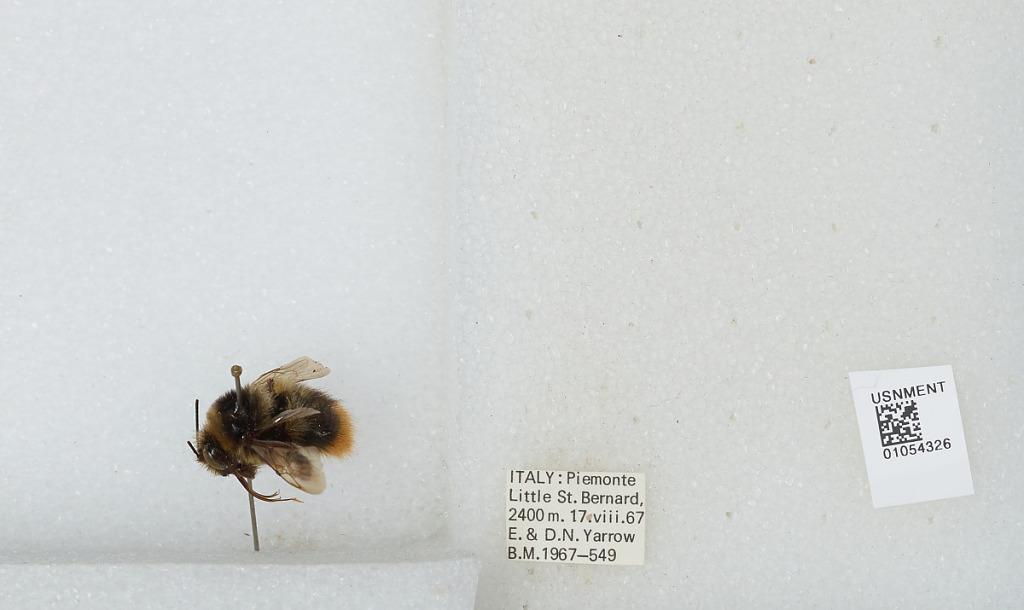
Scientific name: Bombus sp.
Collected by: E. Yarrow & D. Yarrow
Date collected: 1967-8-17
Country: Italy
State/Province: Piedmont
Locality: Little St. Bernard